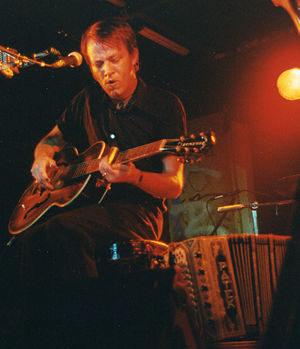
16 Horsepower
16 Horsepower var en alternativ/traditionel musikgruppe fra Denver, Colorado.